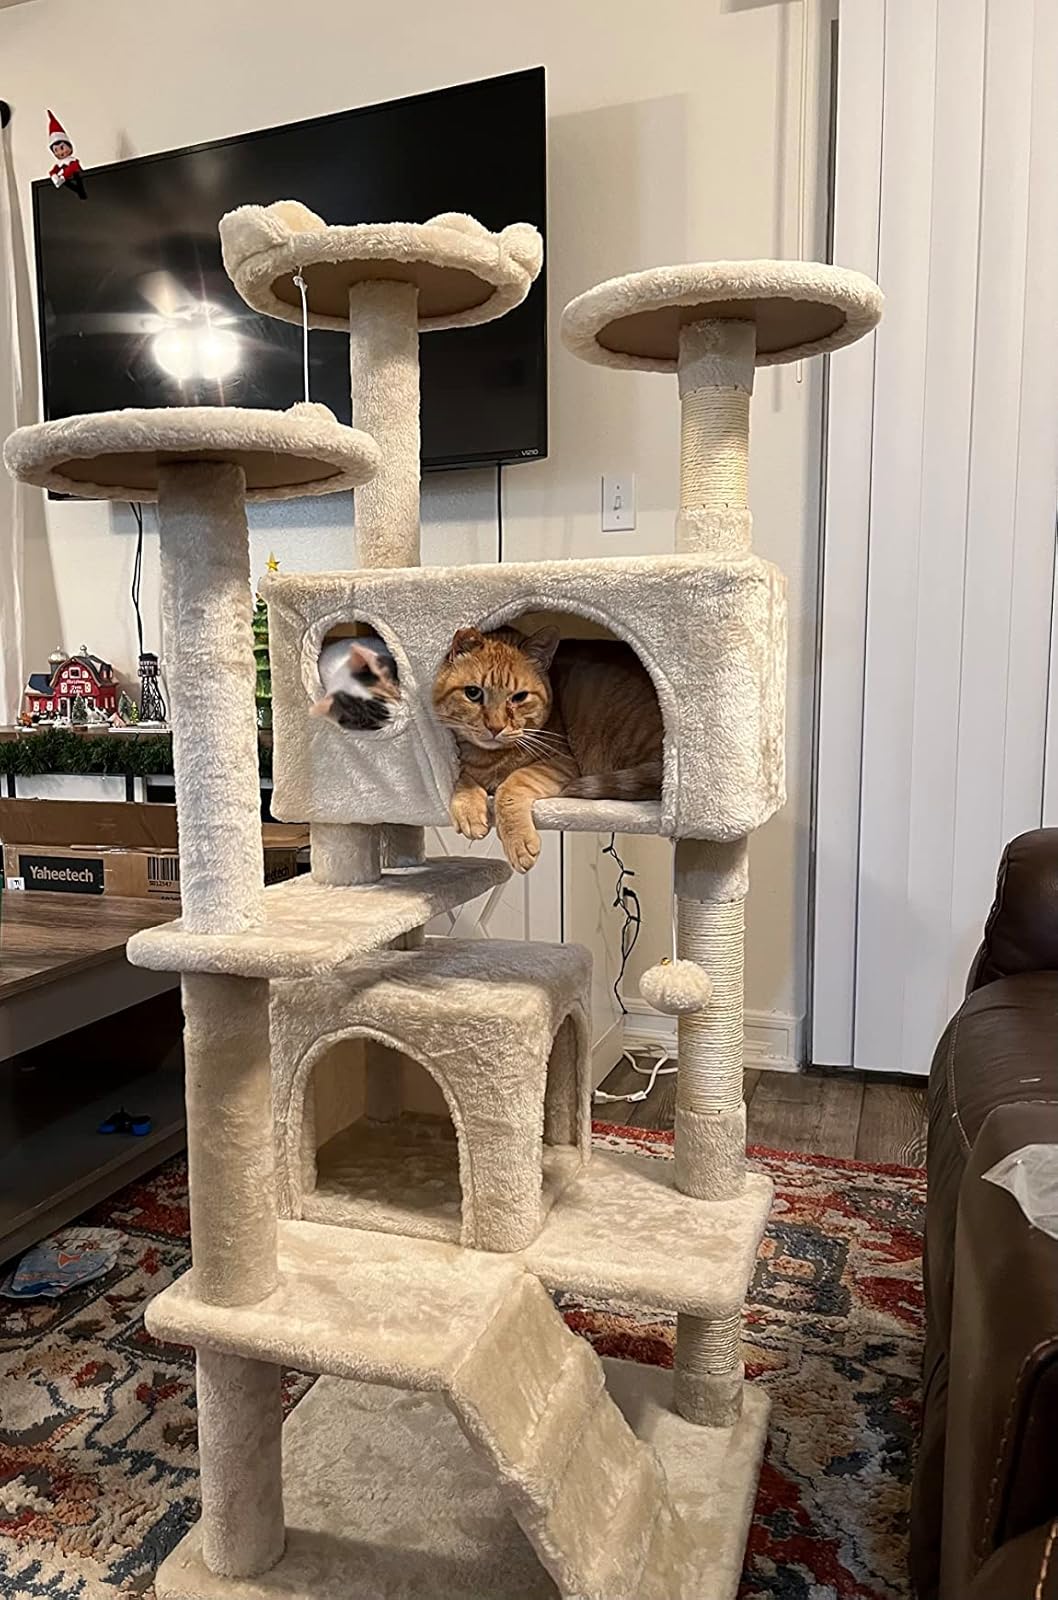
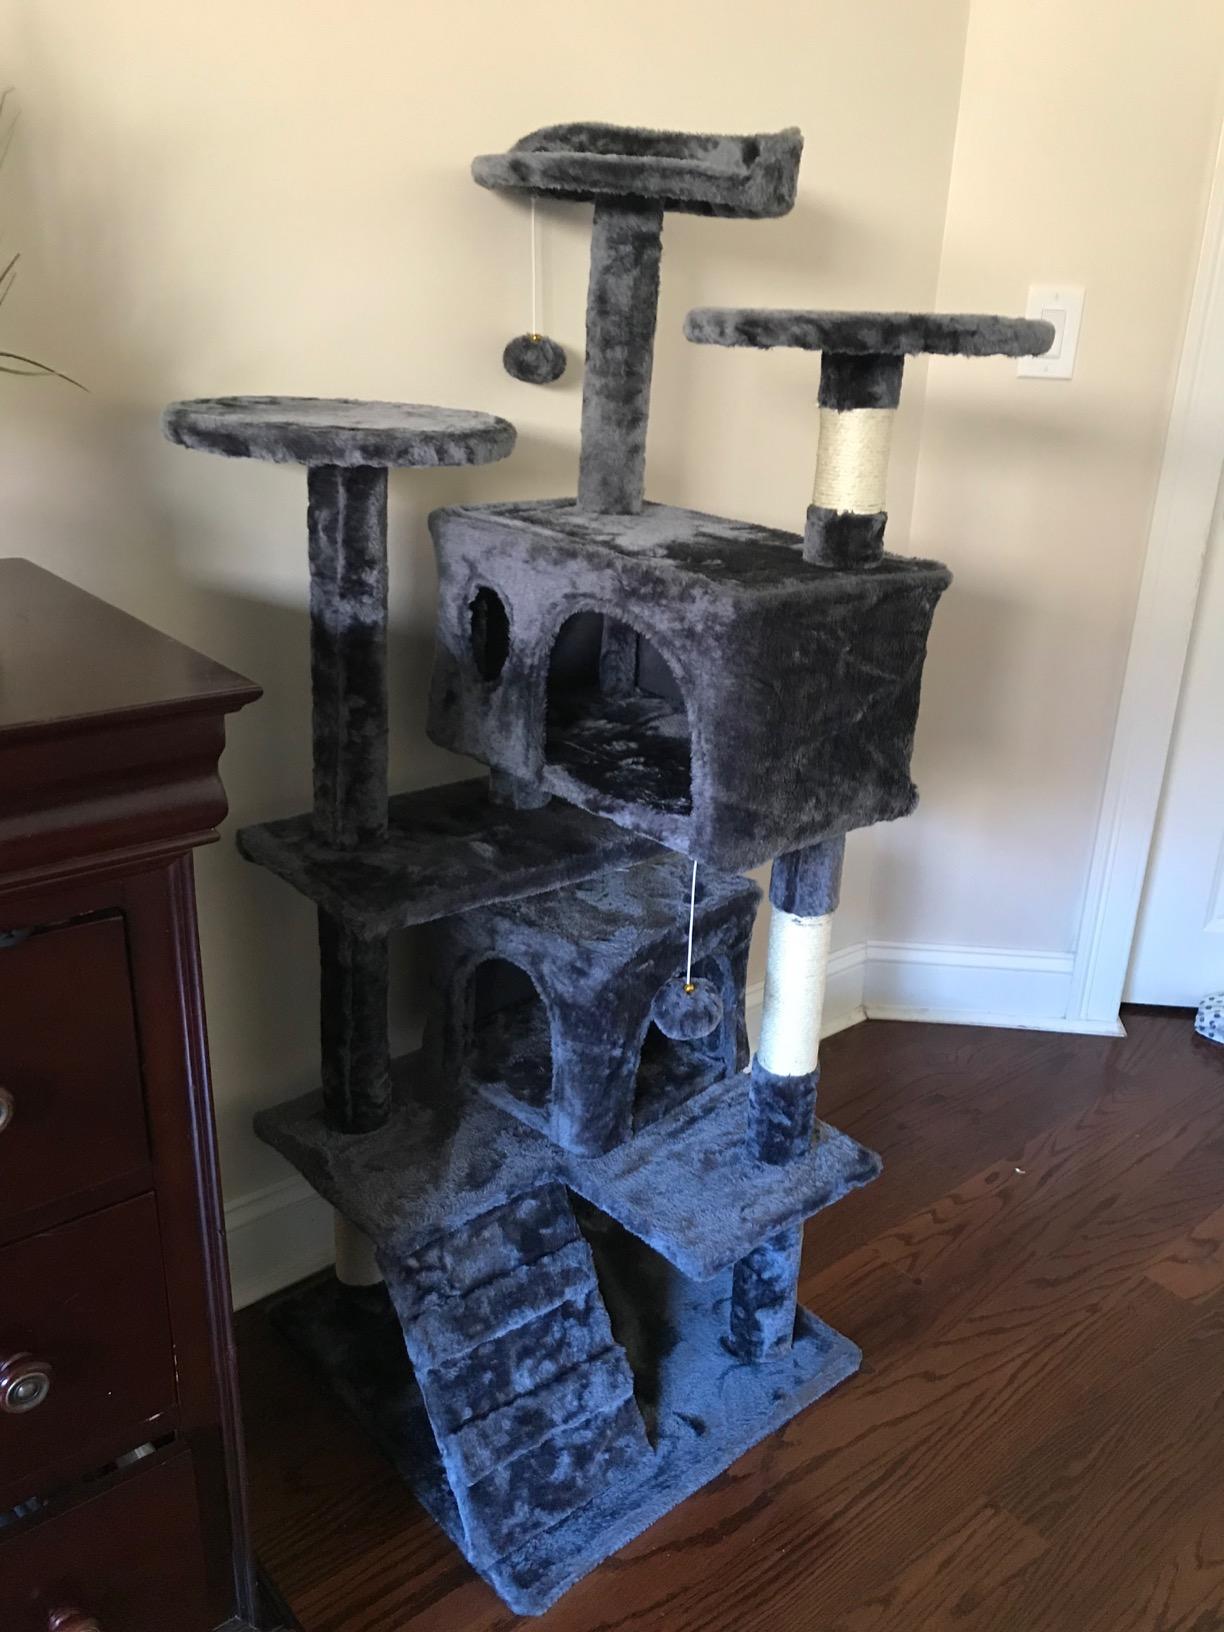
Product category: items_cat tree
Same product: no